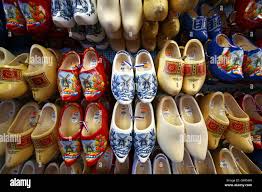
Label: Clog